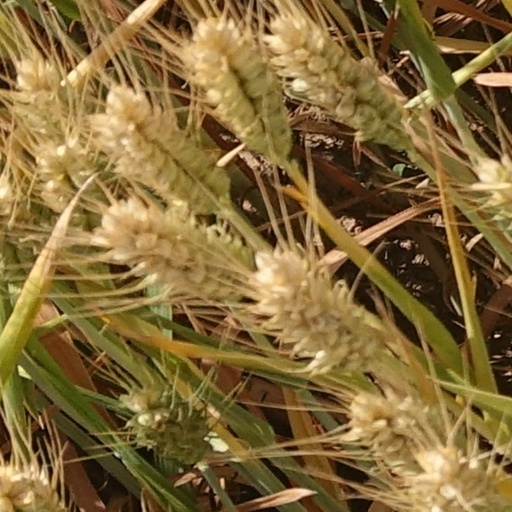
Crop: wheat